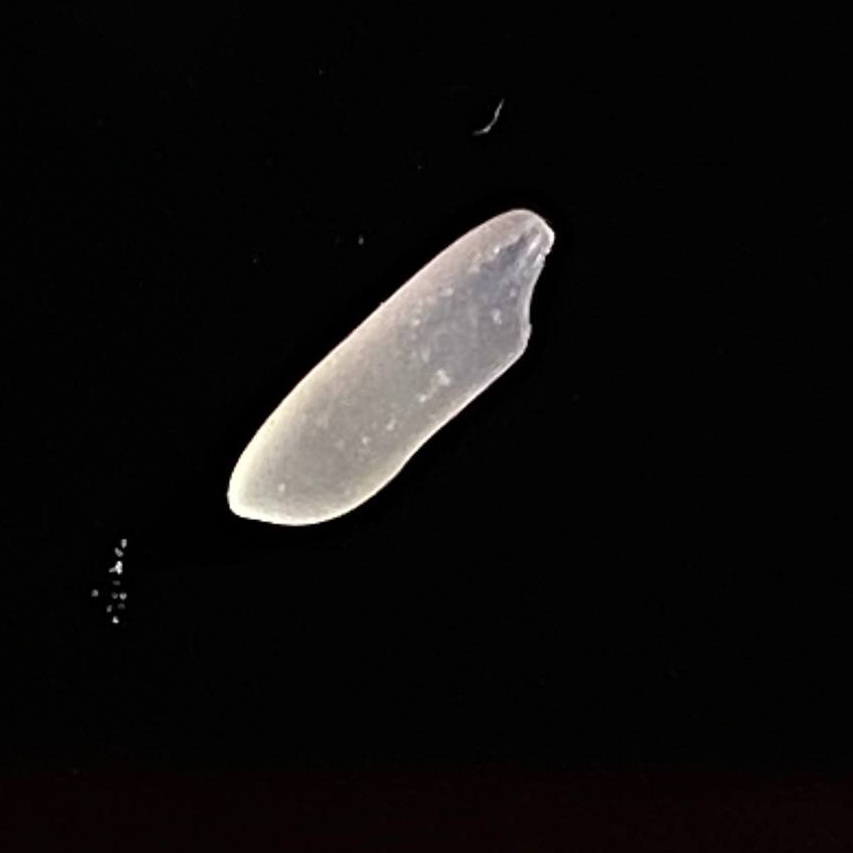
Rice variety: Katarivog